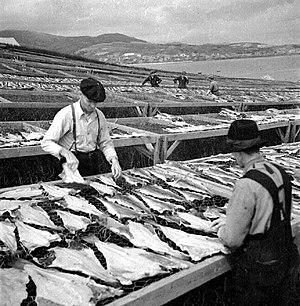
Pêcheurs travaillant au séchage des morues en Gaspésie / Rivière-au-Renard
La révolte de Rivière-au-Renard est un soulèvement de pêcheurs contre le système économique de servitude envers des compagnies étrangères, survenu à Rivière-au-Renard, au Québec.